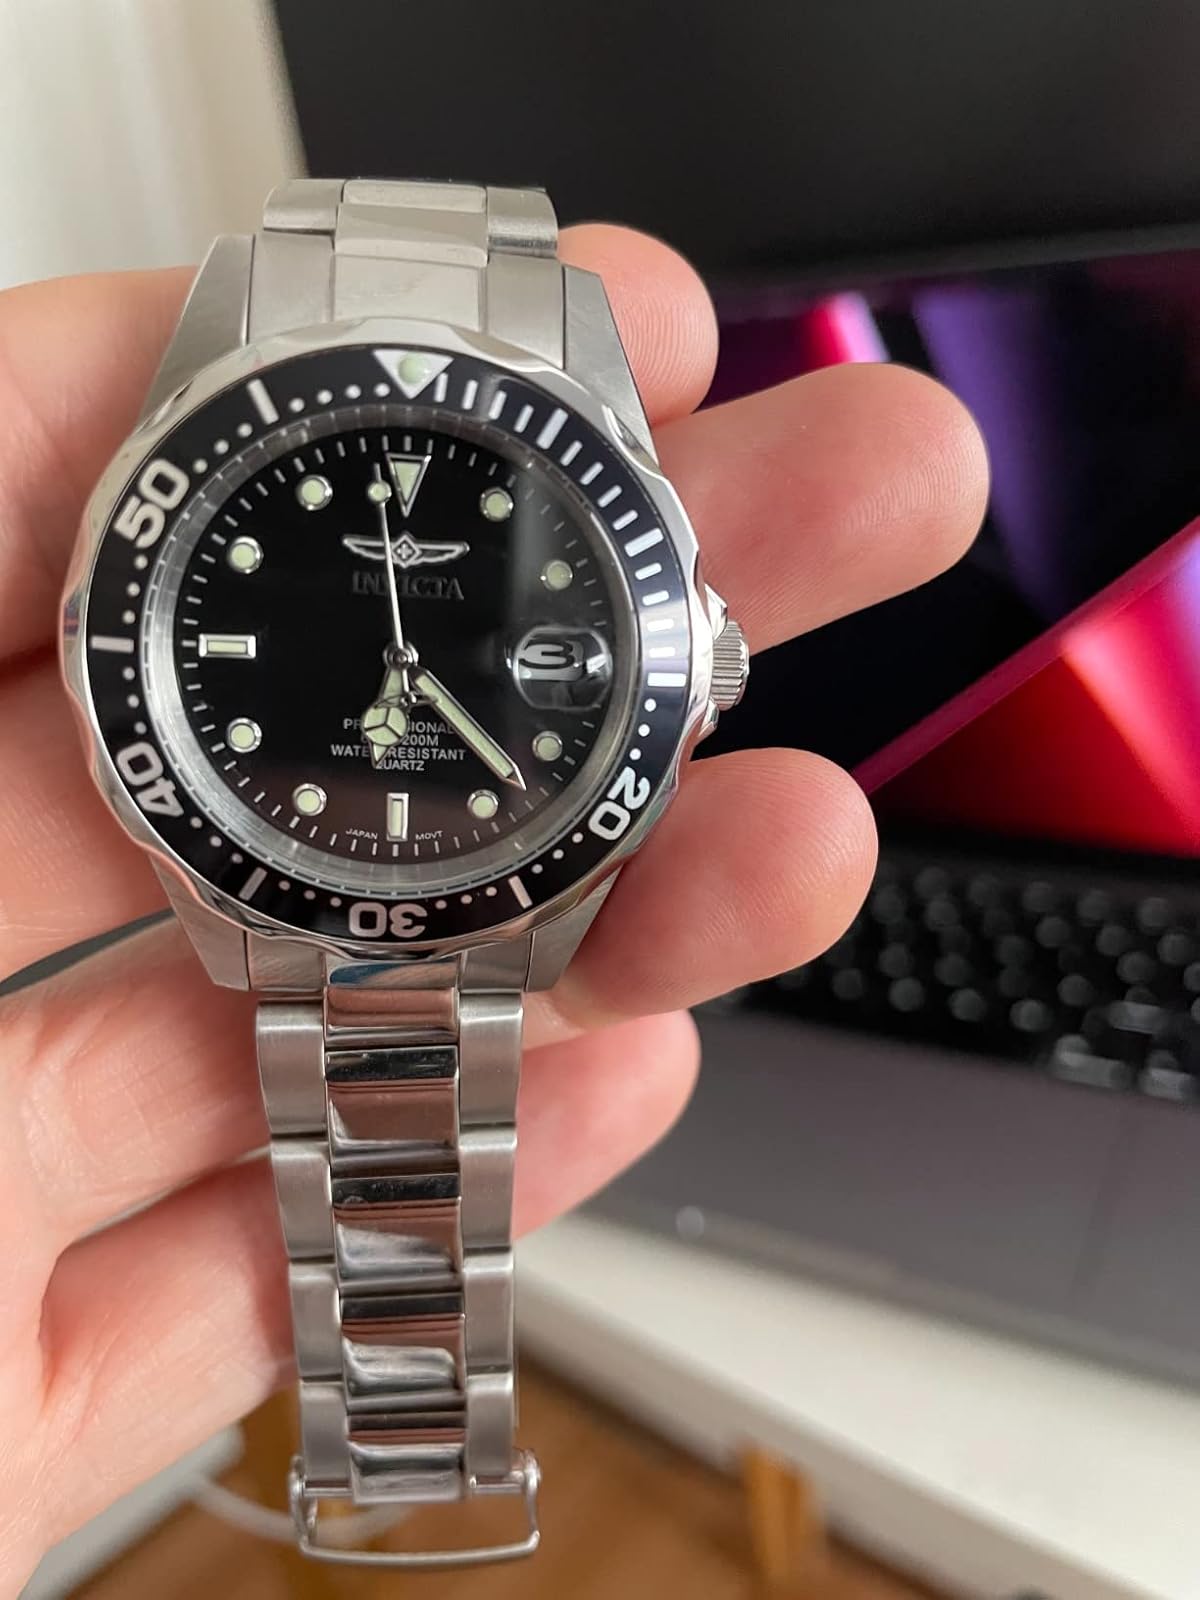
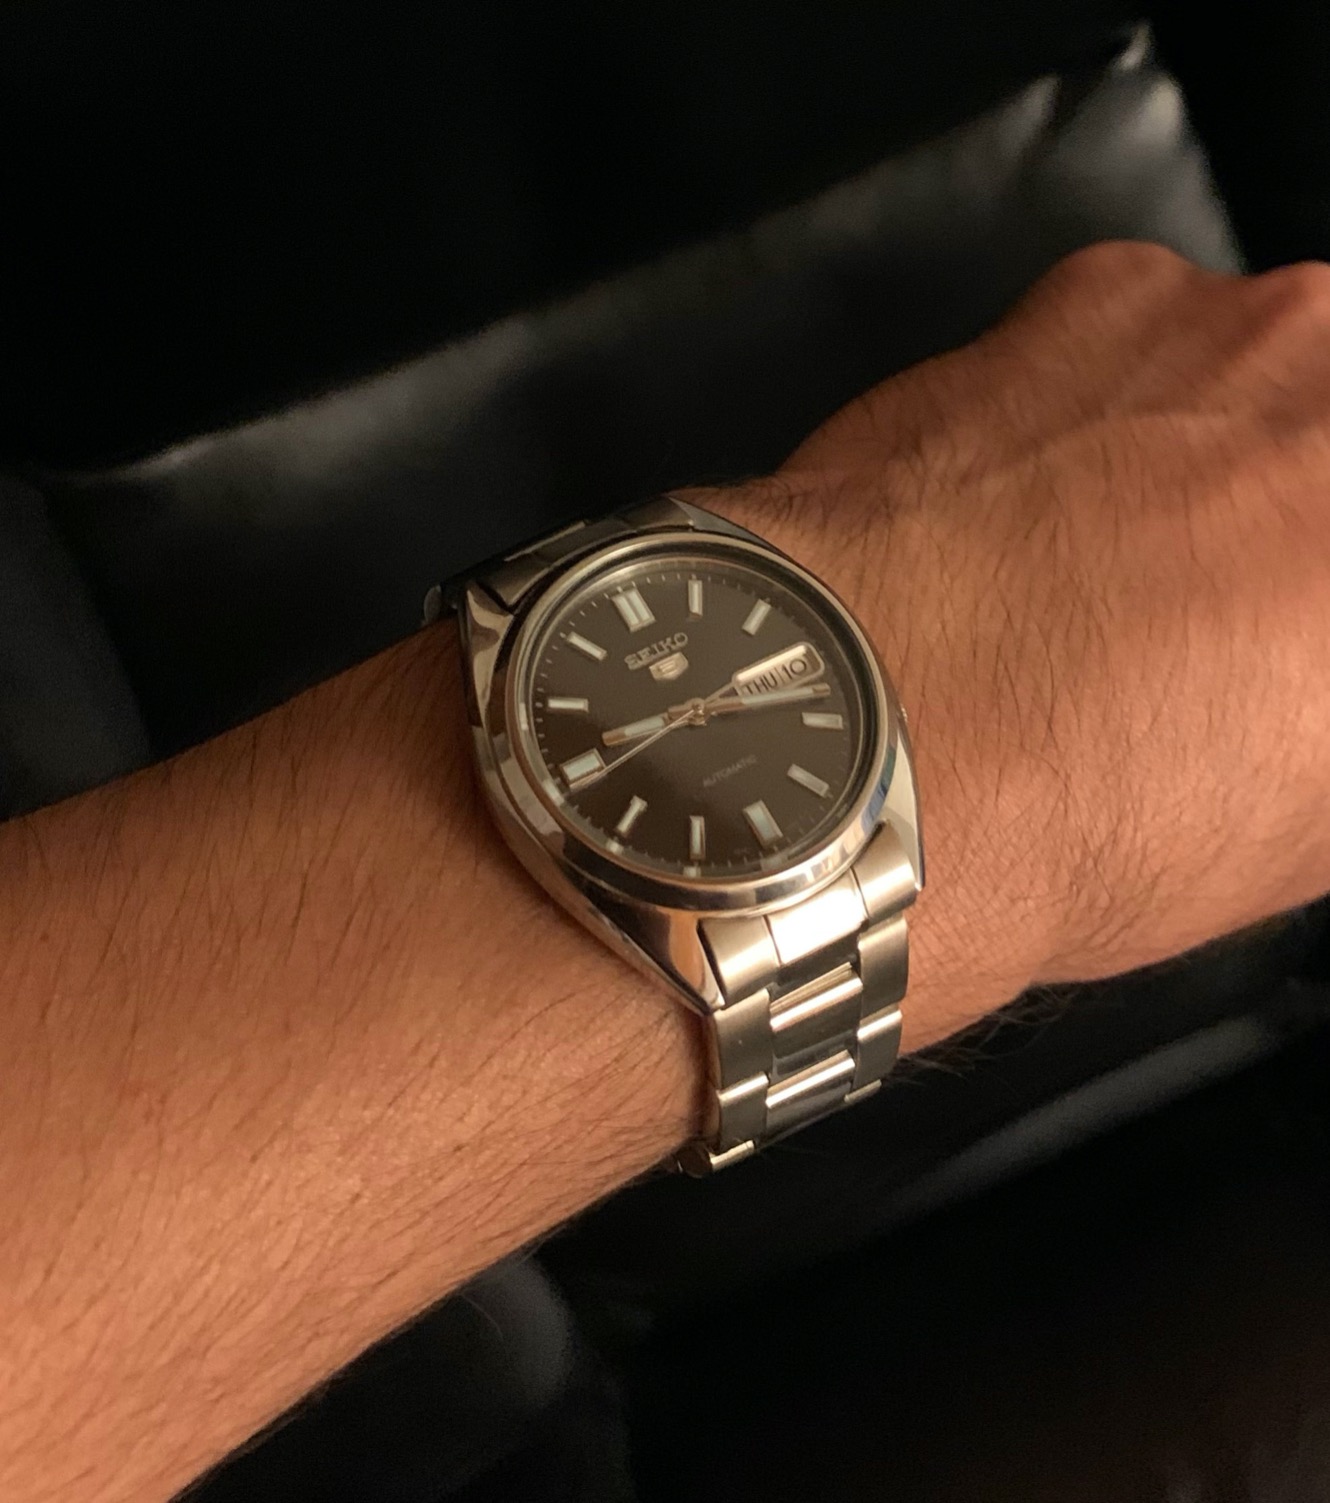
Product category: accessories_watch
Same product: no